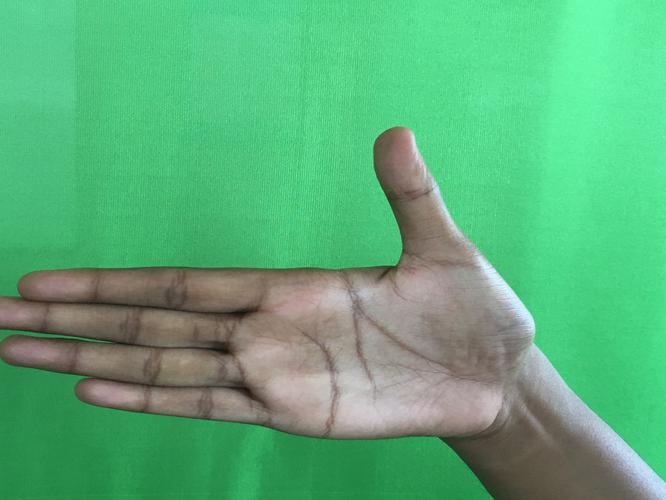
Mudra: Ardhachandran
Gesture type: single_hand